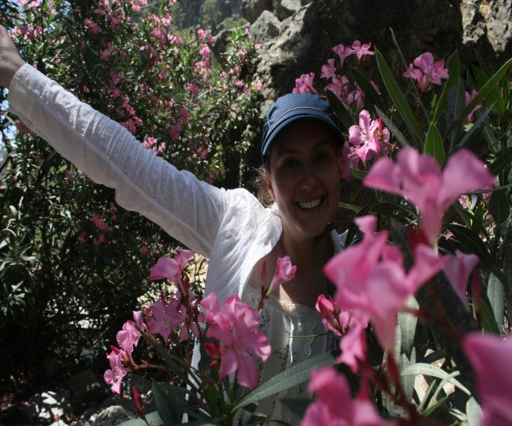
flowers at the end of the walk